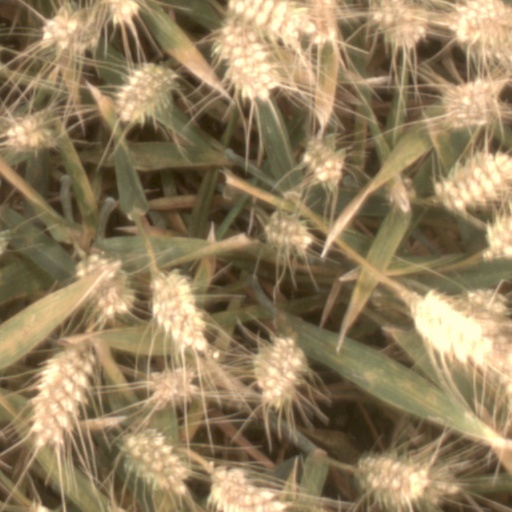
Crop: wheat